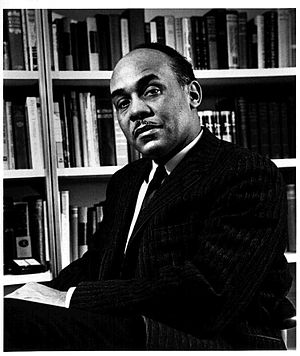
Ralph Ellison
Ralph Ellison
Ralph Waldo Ellison var en amerikansk forfatter af afroamerikansk oprindelse.